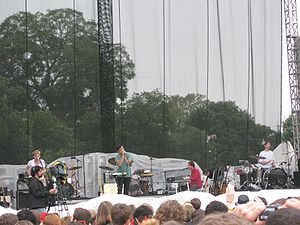
Grizzly Bear
Grizzly Bear i 2009
Grizzly Bear er sanger og sangskriver Ed Droste, Christopher Bear på trommer, bassist Chris Taylor og sangskriver og guitarist Daniel Rossen, som også er medlem af bandet Department Of Eagles.